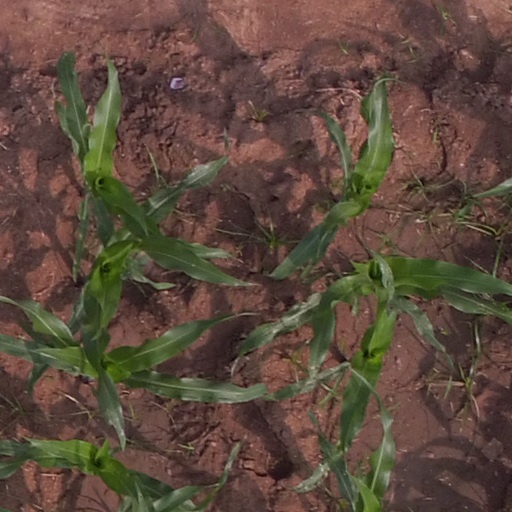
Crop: maize; corn